Fighter units of the Japan Air Self-Defense Force

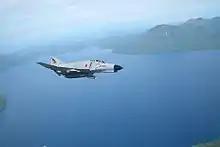
F-4EJ Kai in flight.

During the Imperial period until 1945 the Imperial Japanese Army and Imperial Japanese Navy had operated their own air services, the Imperial Japanese Navy Air Service and the Imperial Japanese Army Air Service. There was no independent Imperial Japanese Air Force. During the post-war occupation from 1945–1952 there was no Japanese military, with security for the country being provided by the occupation forces. Even afterwards, US forces based in the country continued to provide security for Japan.